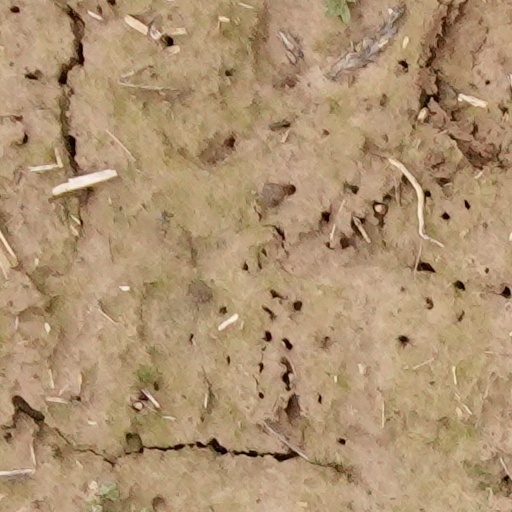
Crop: wheat